Describe the emotion expressed in this image:  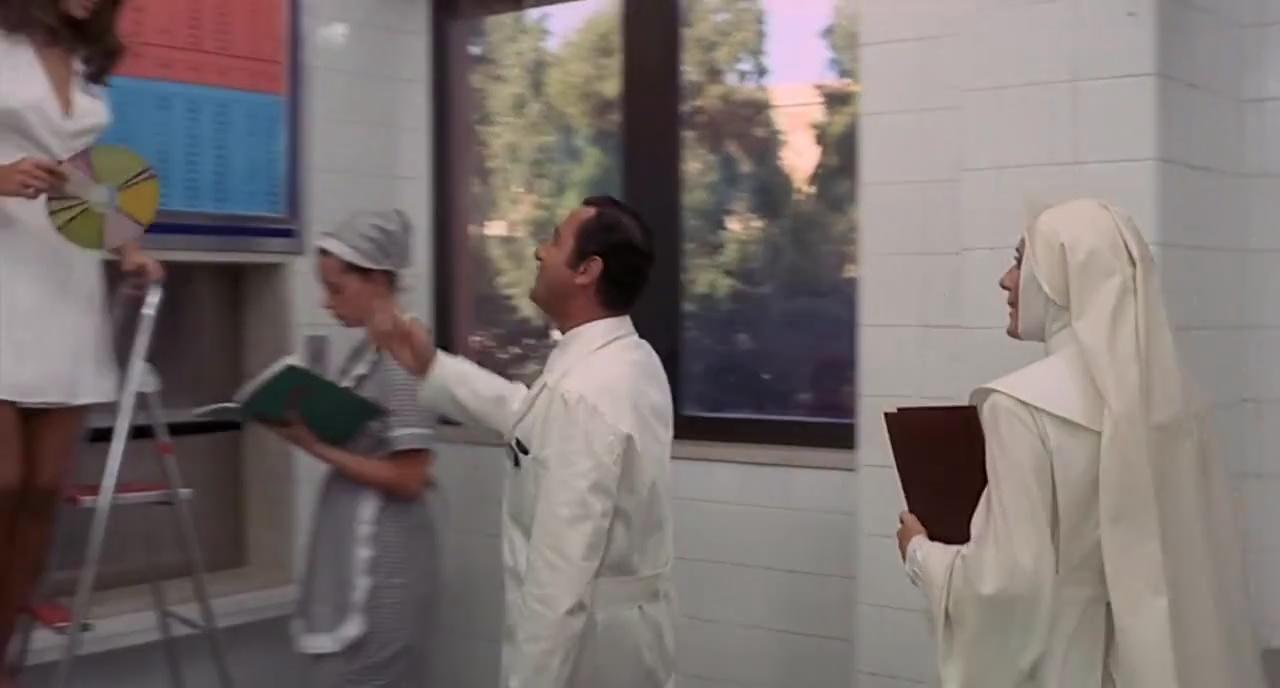
This person displays Suffering, valence and arousal with low intensity.